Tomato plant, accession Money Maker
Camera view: tilt-top (135 deg); turntable rotation: 30 degrees
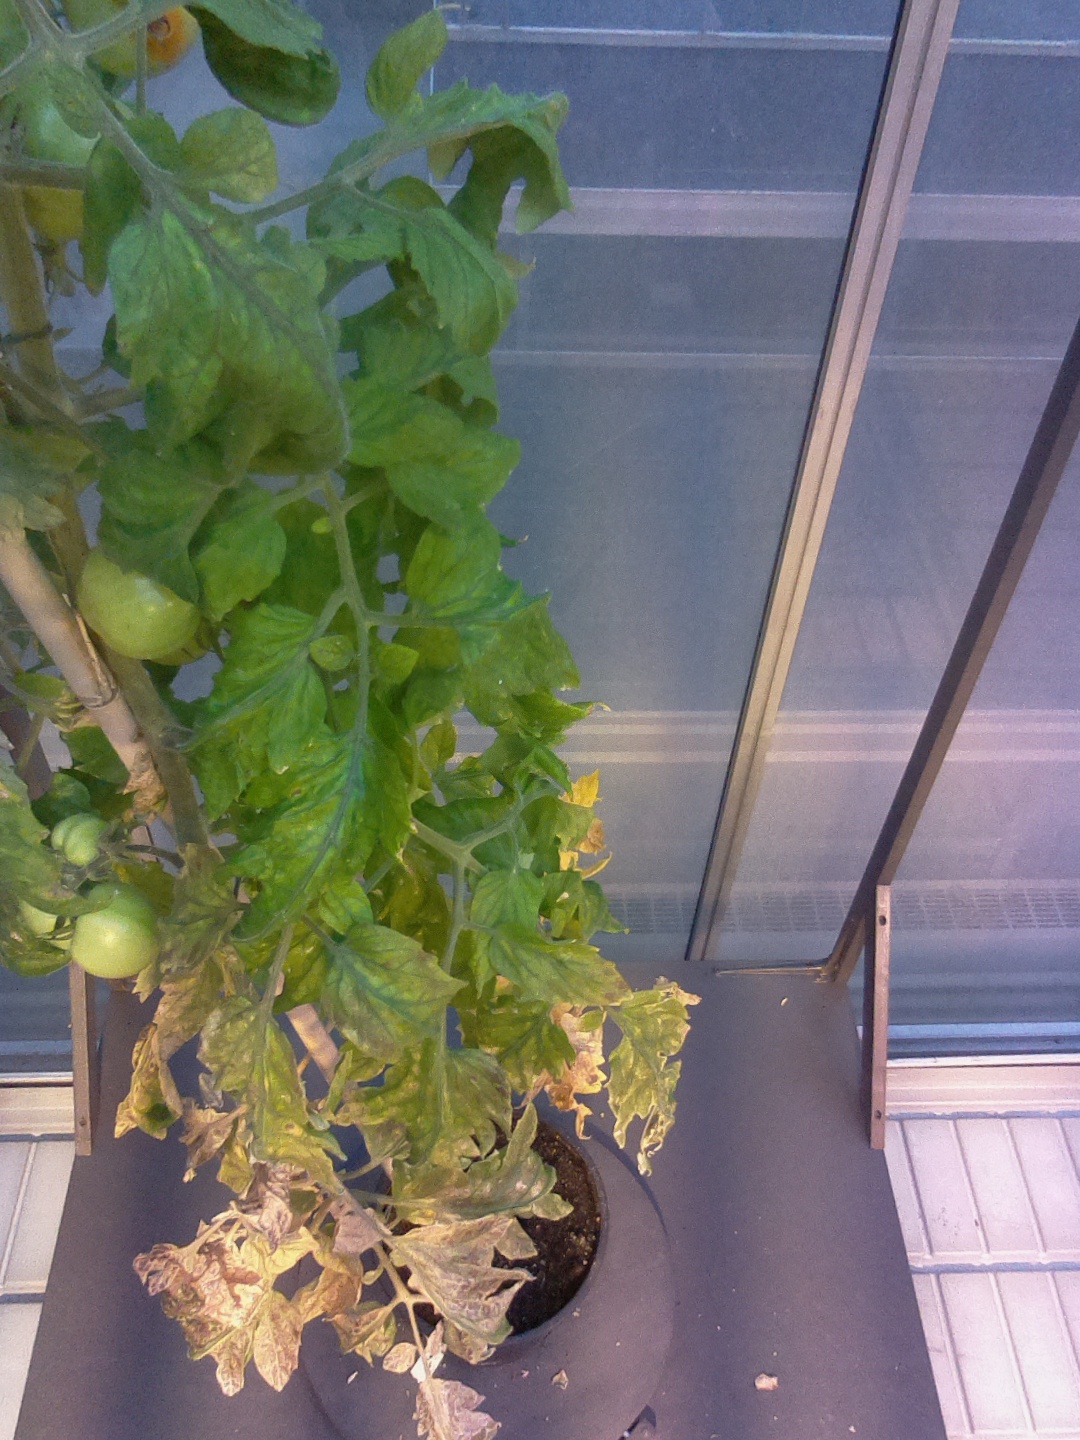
BBCH growth stage 79: 90% -100% of final fruit size